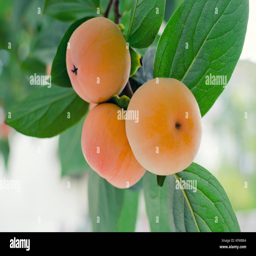
ripe fresh persimmon on the tree .